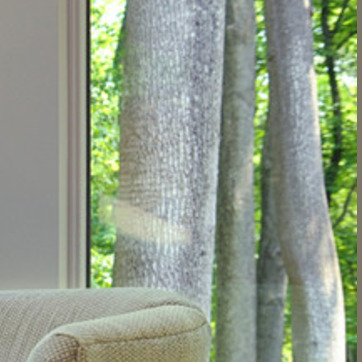
Material: glass